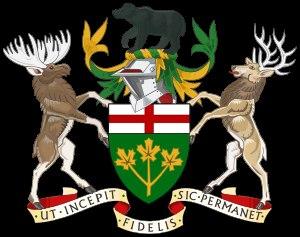
John Sandfield Macdonald a été le premier premier ministre de l'Ontario après la création de la province à la suite de la confédération canadienne en 1867. Il a occupé les postes de premier ministre et de procureur général de l'Ontario du 15 juillet 1867 jusqu'en décembre 1871.
Oliver Mowat était un homme politique canadien. Il a été le troisième premier ministre de l'Ontario de 1872 à 1896, le mandat le plus long de l'histoire de l'Ontario. Il est l'un des Pères de la Confédération.
Robert Keith Rae, dit Bob Rae, né le 2 août 1948 à Ottawa, est un homme politique canadien.
Dominick Edward Blake était un homme politique canadien qui a été premier ministre de l'Ontario de 1871 à 1872 et chef du Parti libéral du Canada de 1880 à 1887. Il est un des trois seuls chefs libéraux non intérimaires à ne pas devenir premier ministre du Canada, les deux autres étant Stéphane Dion et Michael Ignatieff.